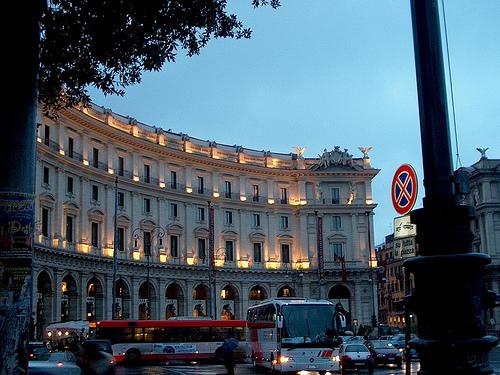
Weather: rain or strom